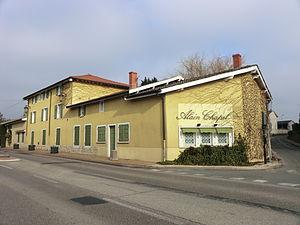
Restaurant d'Alain Chapel à Mionnay.
Mionnay est une commune française, située dans le département de l'Ain en région Auvergne-Rhône-Alpes.
Alain Chapel, né le 30 décembre 1937 à Lyon et mort le 10 juillet 1990 à Avignon, est un grand chef cuisinier du village de Mionnay, dans le département de l'Ain, en plein cœur de la Dombes. Trois étoiles au Guide Michelin, son travail s'affiliait à la Nouvelle cuisine.